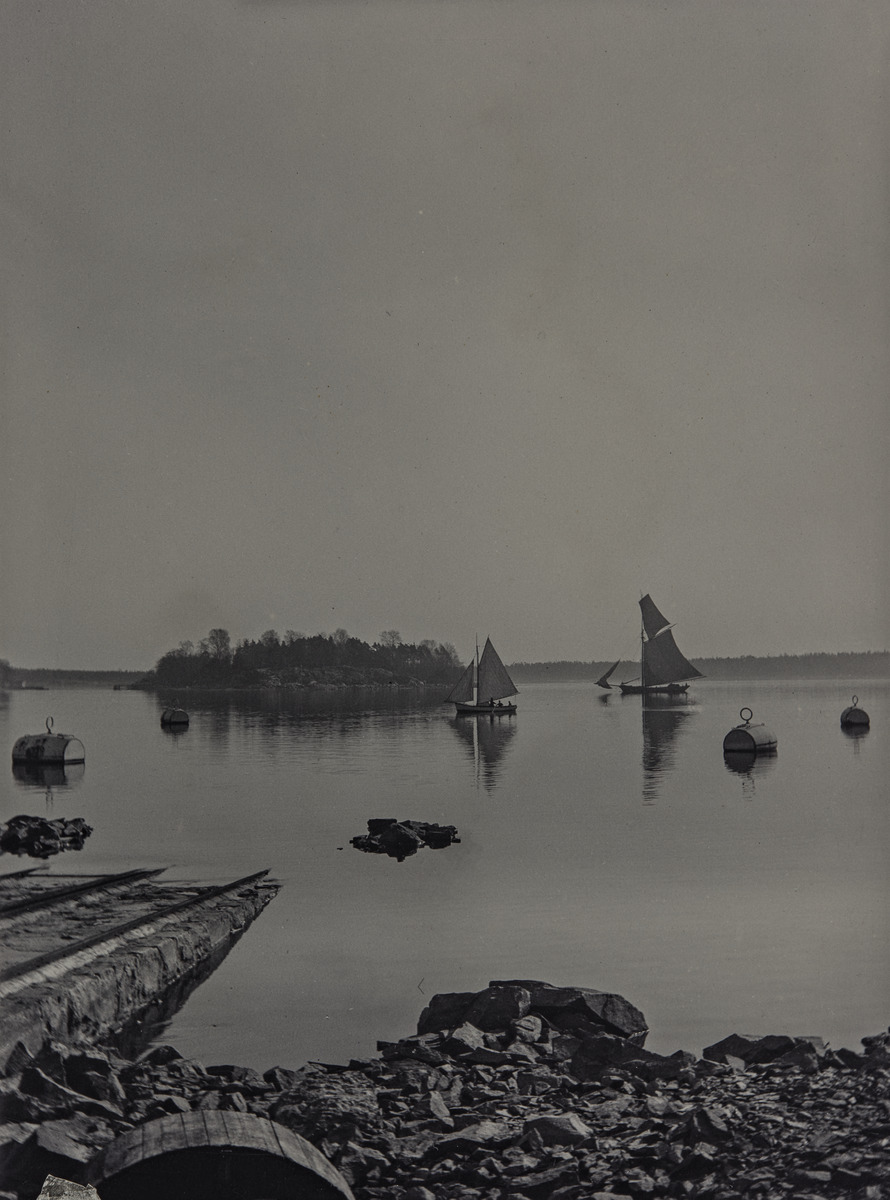
Kaksi purjealusta sekä poijuja Kruunuvuorenselällä kuvattuna Katajanokalta
sisällön kuvaus: Kaksi purjealusta sekä poijuja Kruunuvuorenselällä kuvattuna Katajanokalta. Taustalla oleva saari on Hylkysaari. Rannassa vasemmalla on veneiden vesillelaskuramppi. mustavalkoinen
Ajankohta: kuvausaika 1898
Paikka: Suomi, Uusimaa, Helsinki, Hylkysaari
Aiheet: ranta-alueet, saaret, purjealukset, laivastotukikohdat, meret, vesistöt